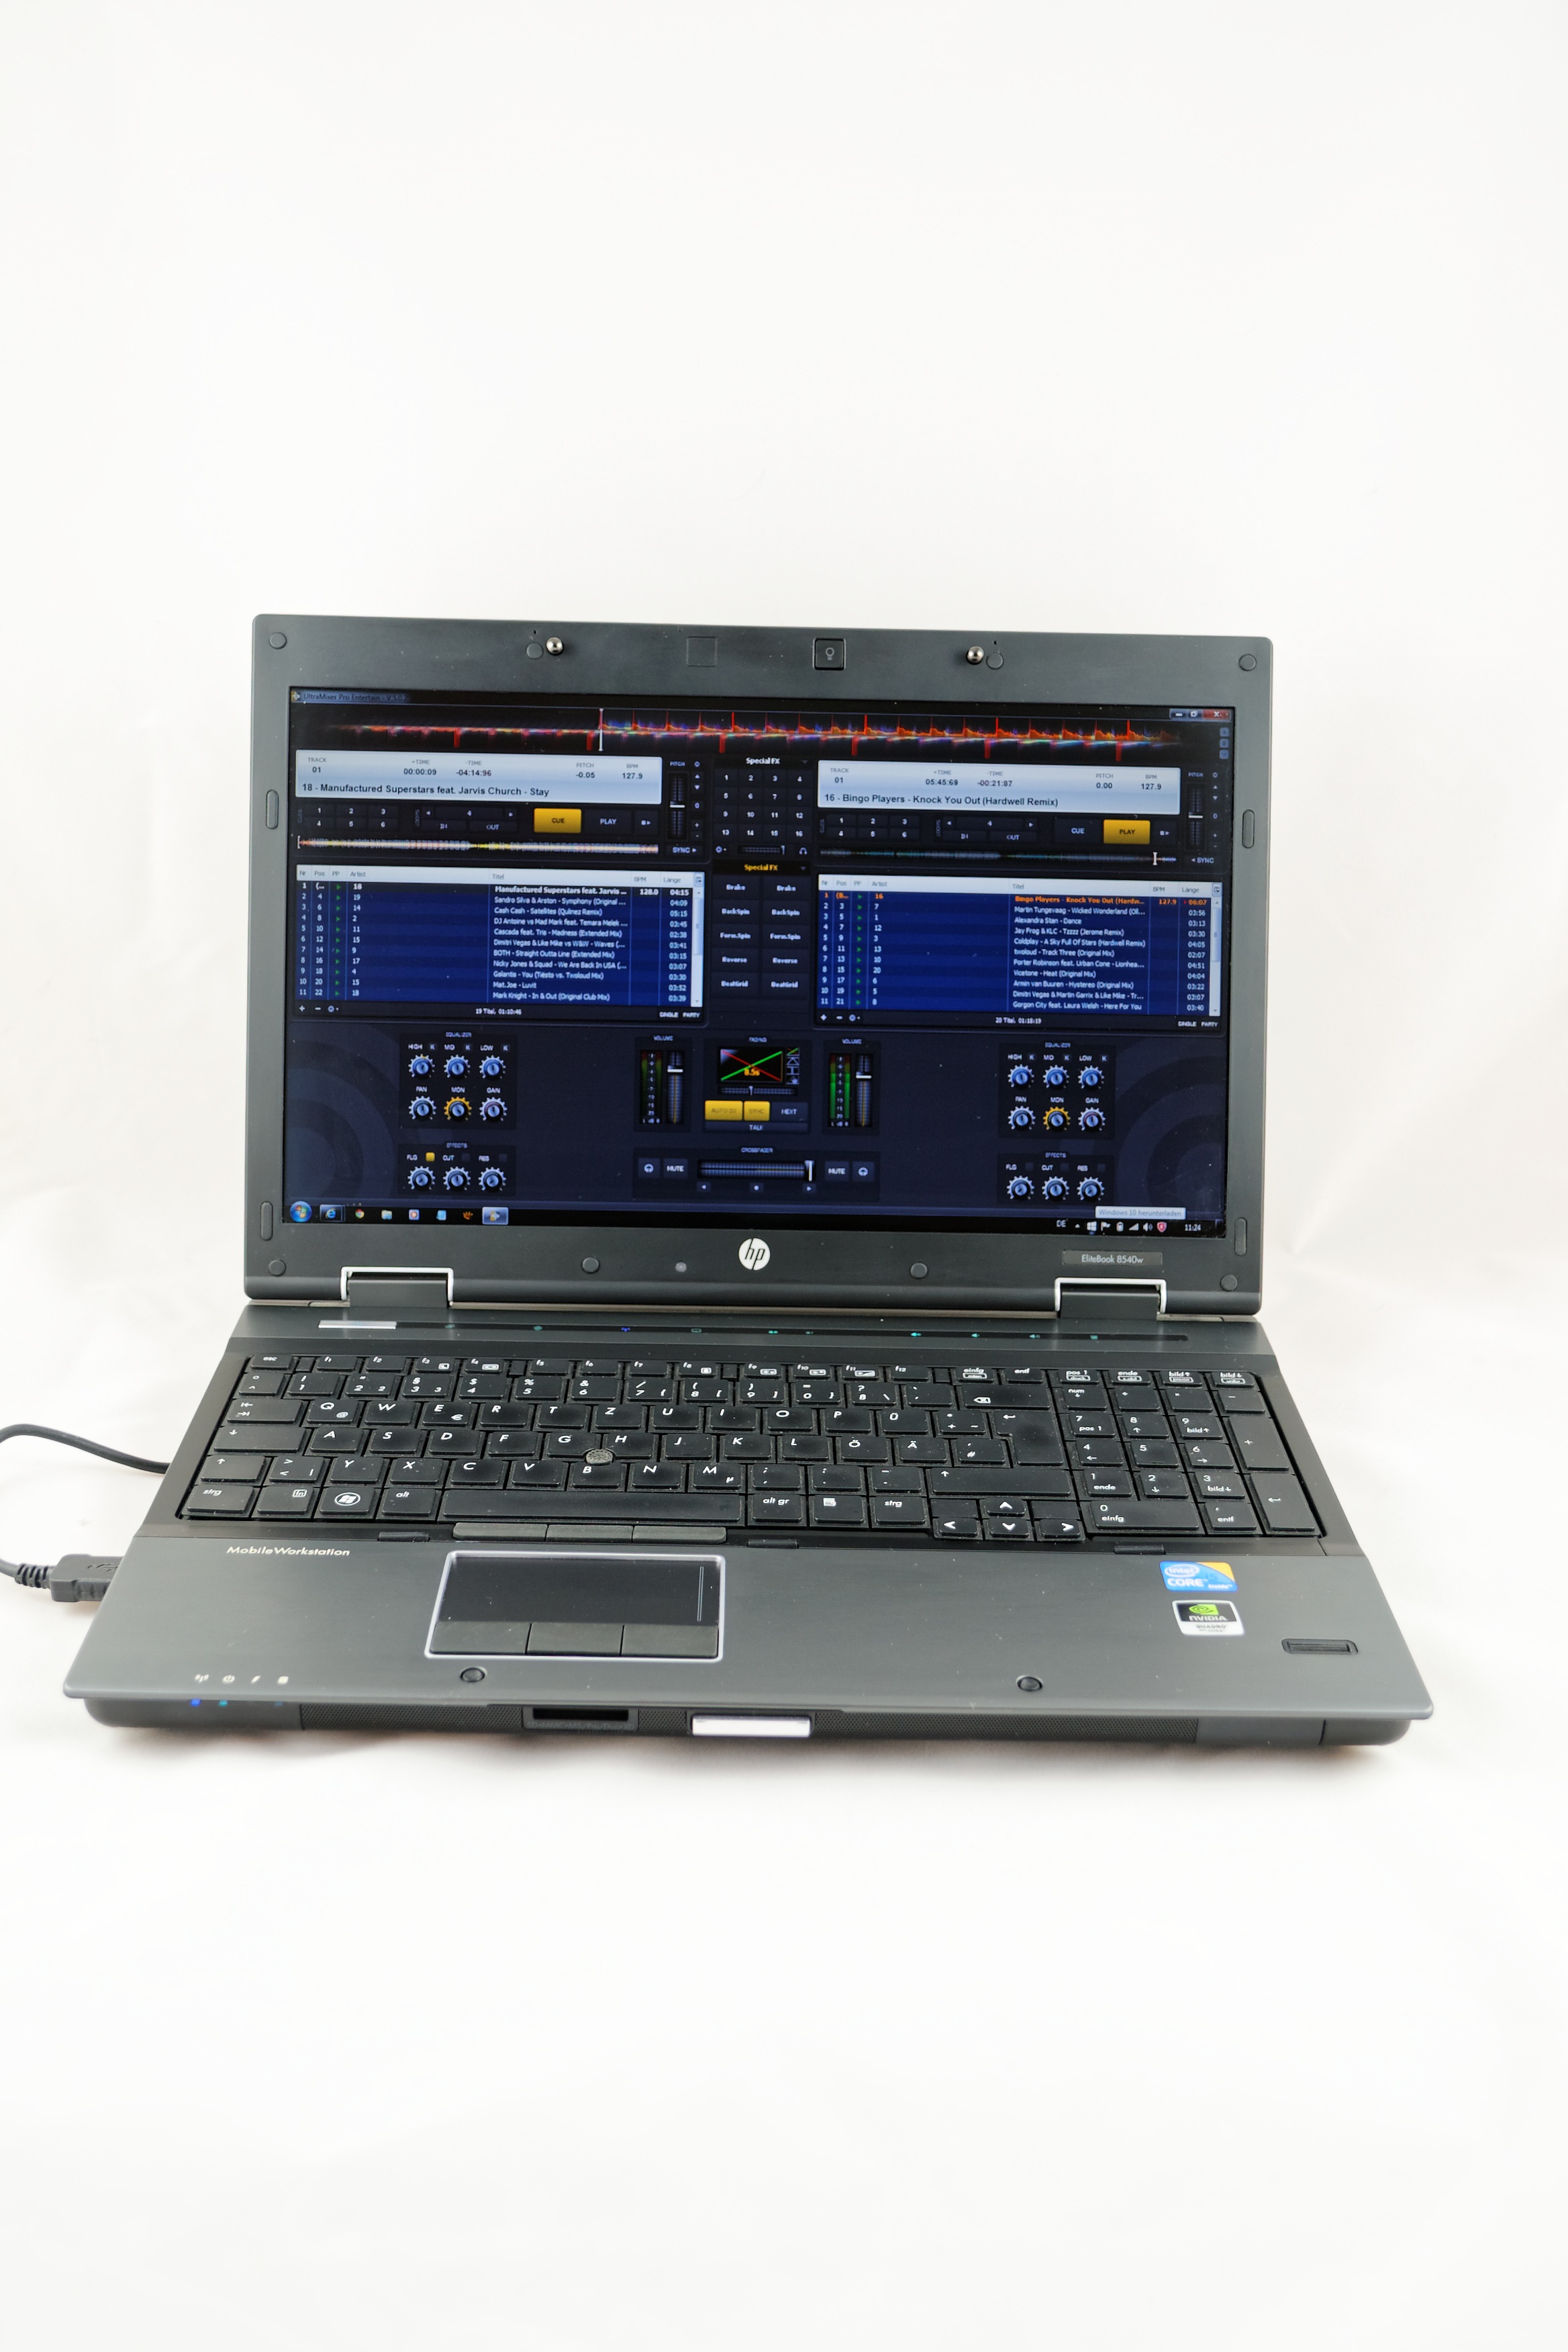
laptop, notebook, computer, music, technology, equipment, set, dj, device, audio, mixer, hp, software, multimedia, entertainment, program, mp3, technical device, personal computer, electronic device, computer hardware, hewlett packard, lap top